War in Afghanistan (2001–2021)

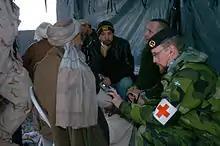
Swedish Army medic in the Mazar-e Sharif region, 2006

The Taliban undertook relatively few actions until 2005. Pamphlets by Taliban and other groups turned up strewn in towns and the countryside in early 2003, urging Islamic faithful to rise up against US forces and other foreign soldiers in a holy war. American attention was diverted from Afghanistan when US forces invaded Iraq in March 2003. In May 2003, the Taliban Supreme Court's chief justice, Abdul Salam, proclaimed that the Taliban were back, regrouped, rearmed, and ready for guerrilla war to expel US forces from Afghanistan.